Claws of Furry

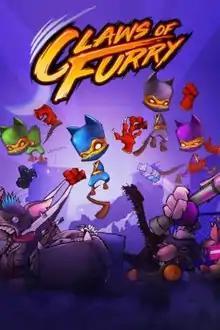
Xbox One cover art

Claws of Furry is a side-scrolling beat 'em up video game developed and published by Terahard Studios. Four anthropomorphic ninja cat warriors are on a quest to rescue their sensei from their arch nemesis. The game released on Steam and the Nintendo Switch on September 3, 2018, with the PlayStation 4 and Xbox One following several days later.